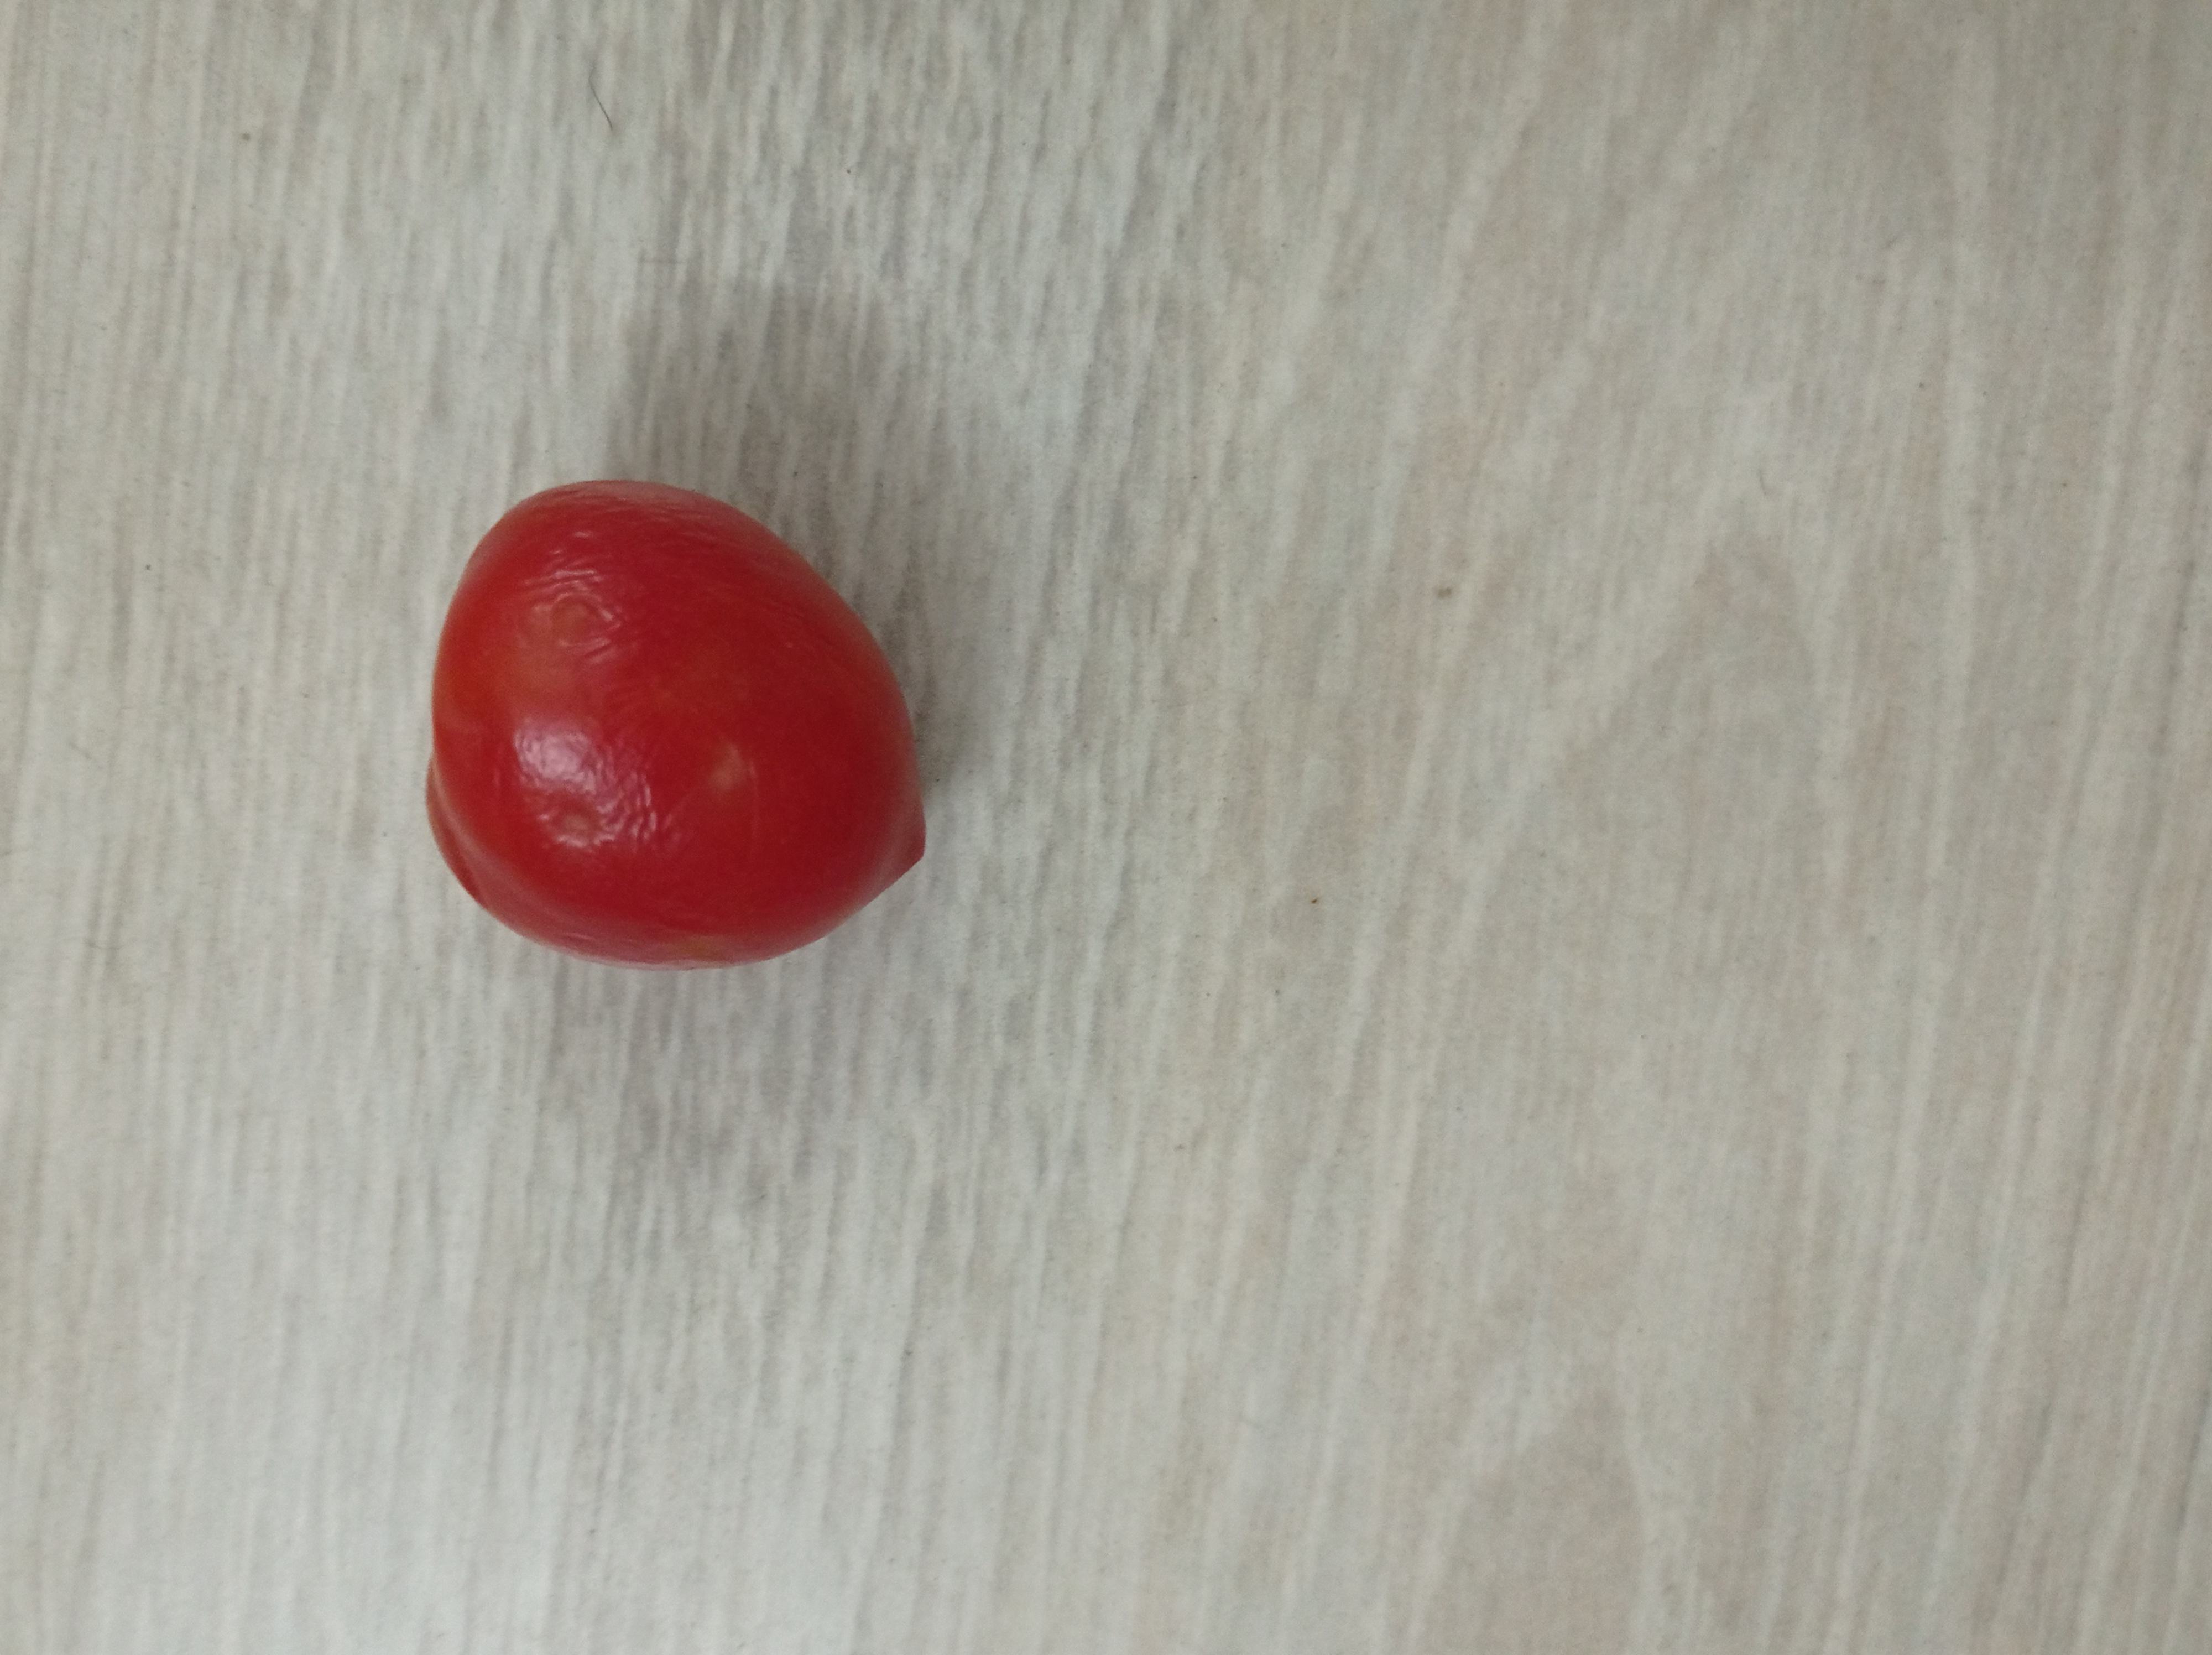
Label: Fresh